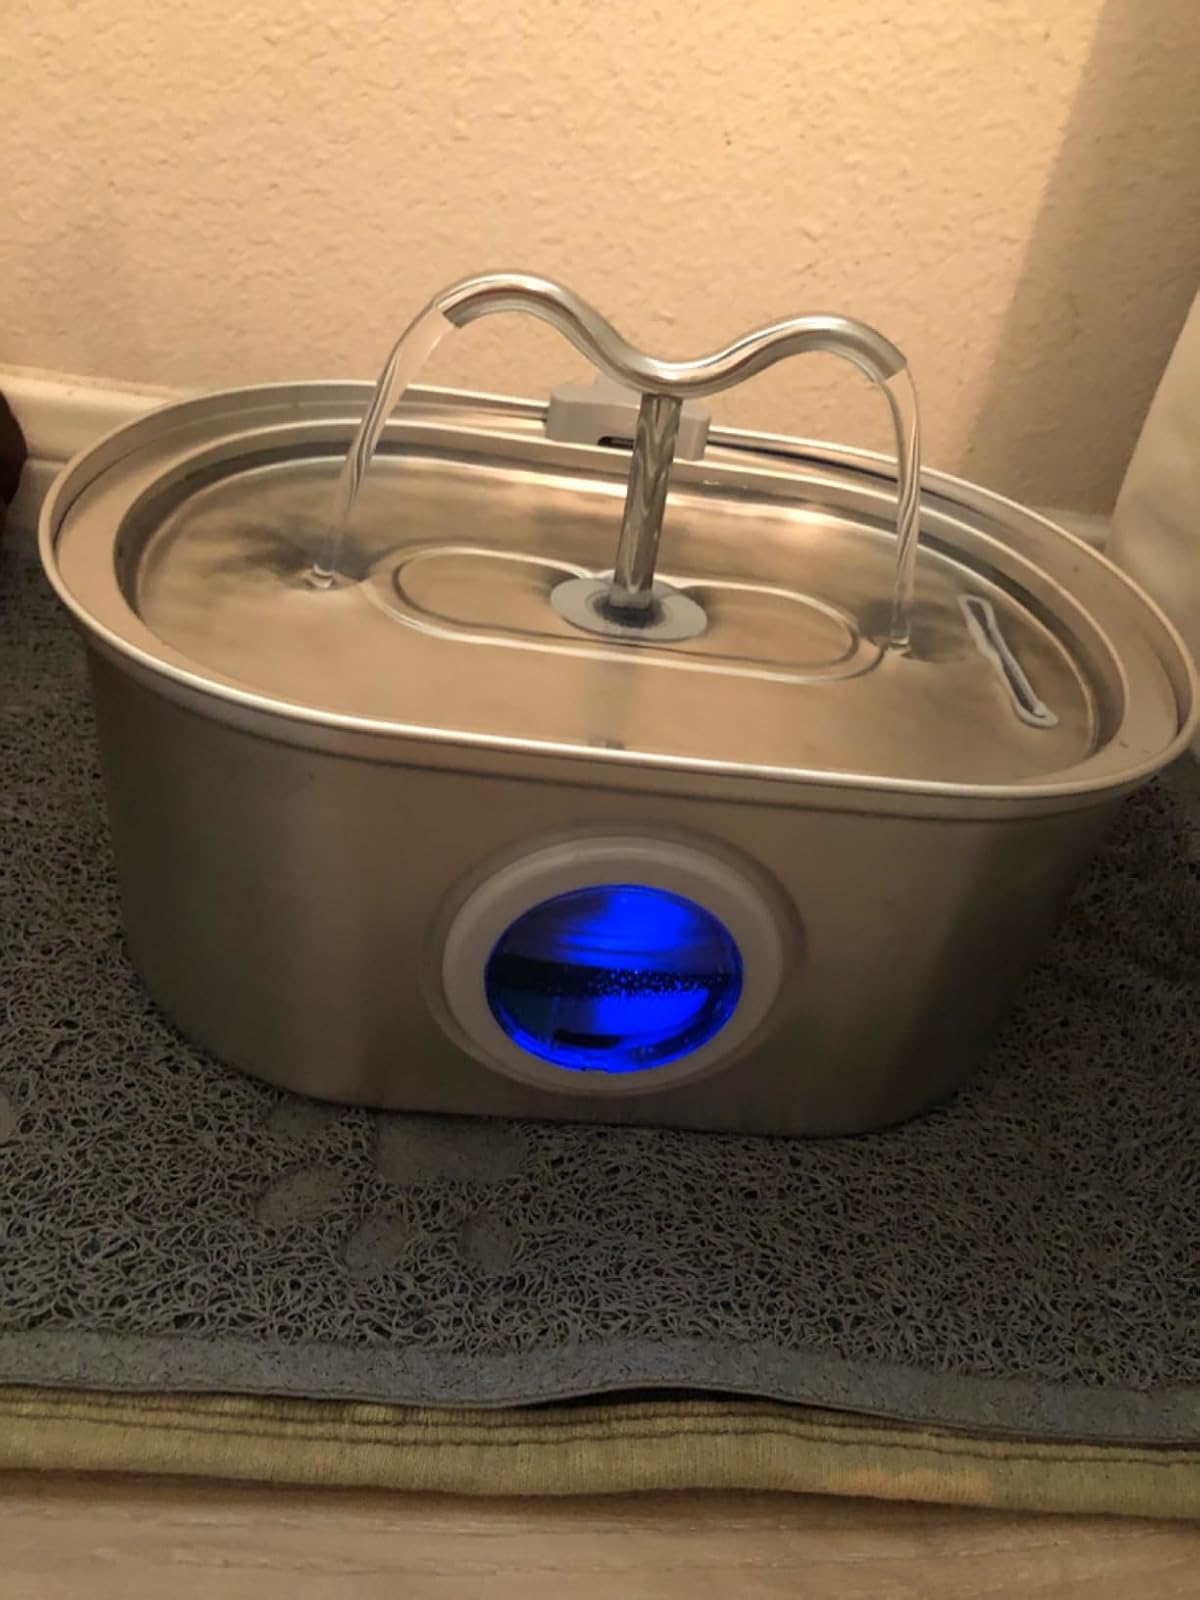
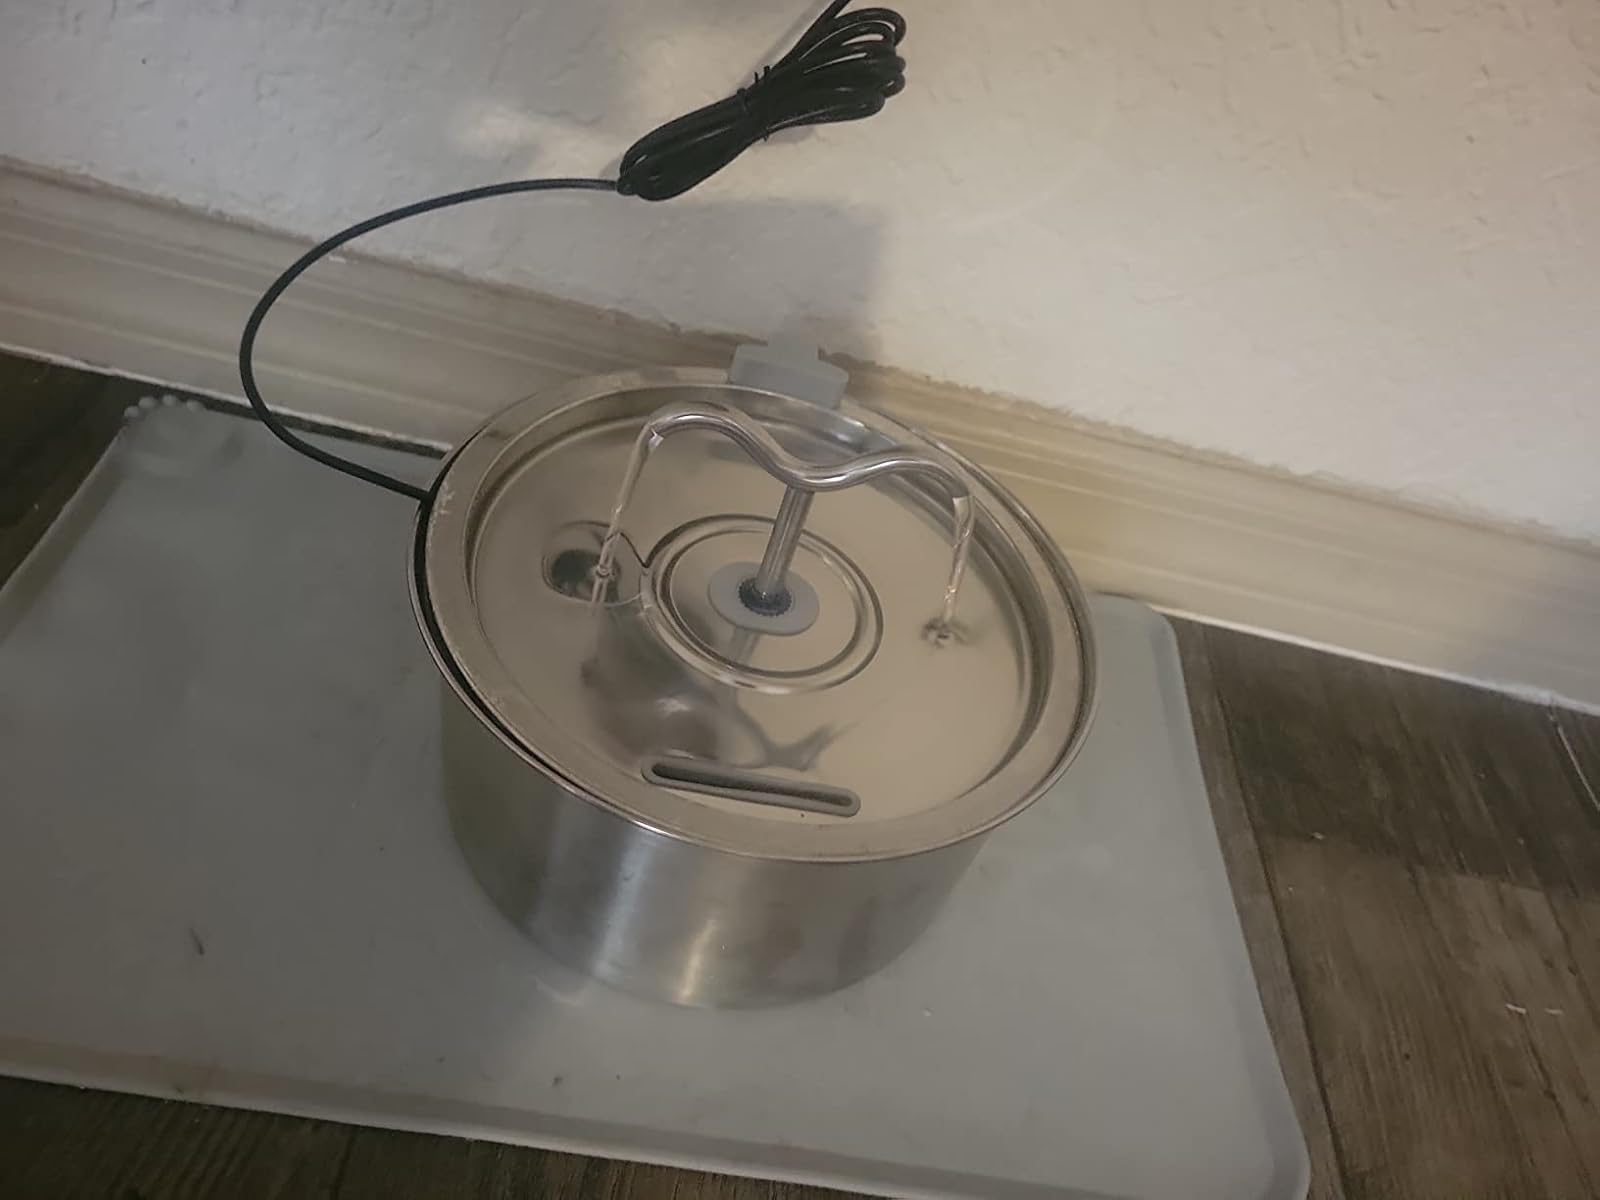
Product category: items_bowl
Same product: no